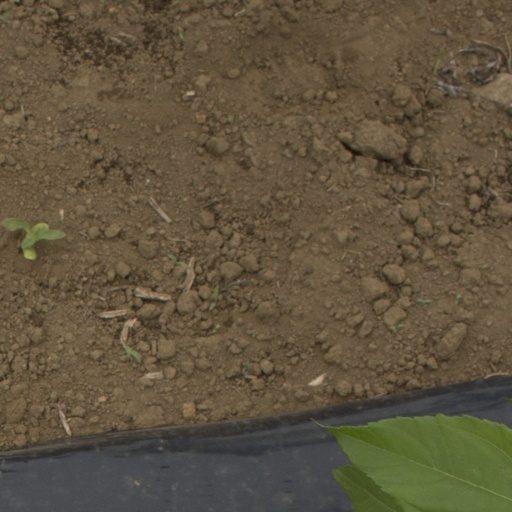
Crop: Jerusalem artichoke